List of ancient Olympic victors

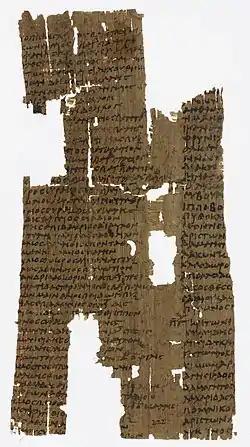
A papyrus list of Olympic victors, 3rd century A.D., British Library

The current list of ancient Olympic victors contains all of the known victors of the ancient Olympic Games from the 1st Games in 776 BC up to 264th in 277 AD, as well as the games of 369 AD before their permanent disbandment in 393 by Roman emperor Theodosius I. It is based on available modern sources, as well as the older ones such as the writings of Pausanias (2nd century AD) and Chronicle of Eusebius (3rd century AD).